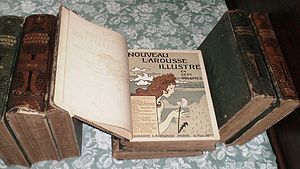
Éditions Larousse / Publikationer
„Nouveau Larousse Ilustré.“
Éditions Larousse er et fransk forlag i Paris, der hovedsageligt udgiver ordbøger, encyklopædier, faglexika, fagbøger og skolebøger.